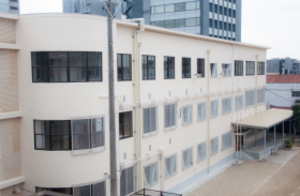
Lycée français international de Kyoto
Le lycée français international de Kyoto est un établissement scolaire de droit privé fondé et géré par un groupement de parents d'élèves et conventionné par l'Agence pour l'enseignement français à l'étranger.